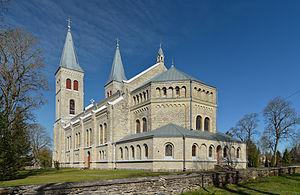
Rapla est une ville estonienne, chef-lieu de la région de Rapla et centre administratif de la municipalité rurale du même nom. Sa population était de 9 704 habitants au 1ᵉʳ janvier 2007. Elle est traversée par la rivière Vigala.
Cet article donne une liste d'églises en Estonie.